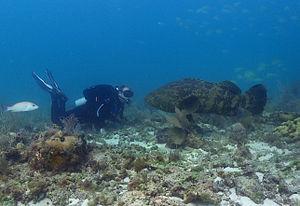
Epinephelus itajara, le mérou goliath, est l'une des deux espèces de mérous géants avec Epinephelus lanceolatus.